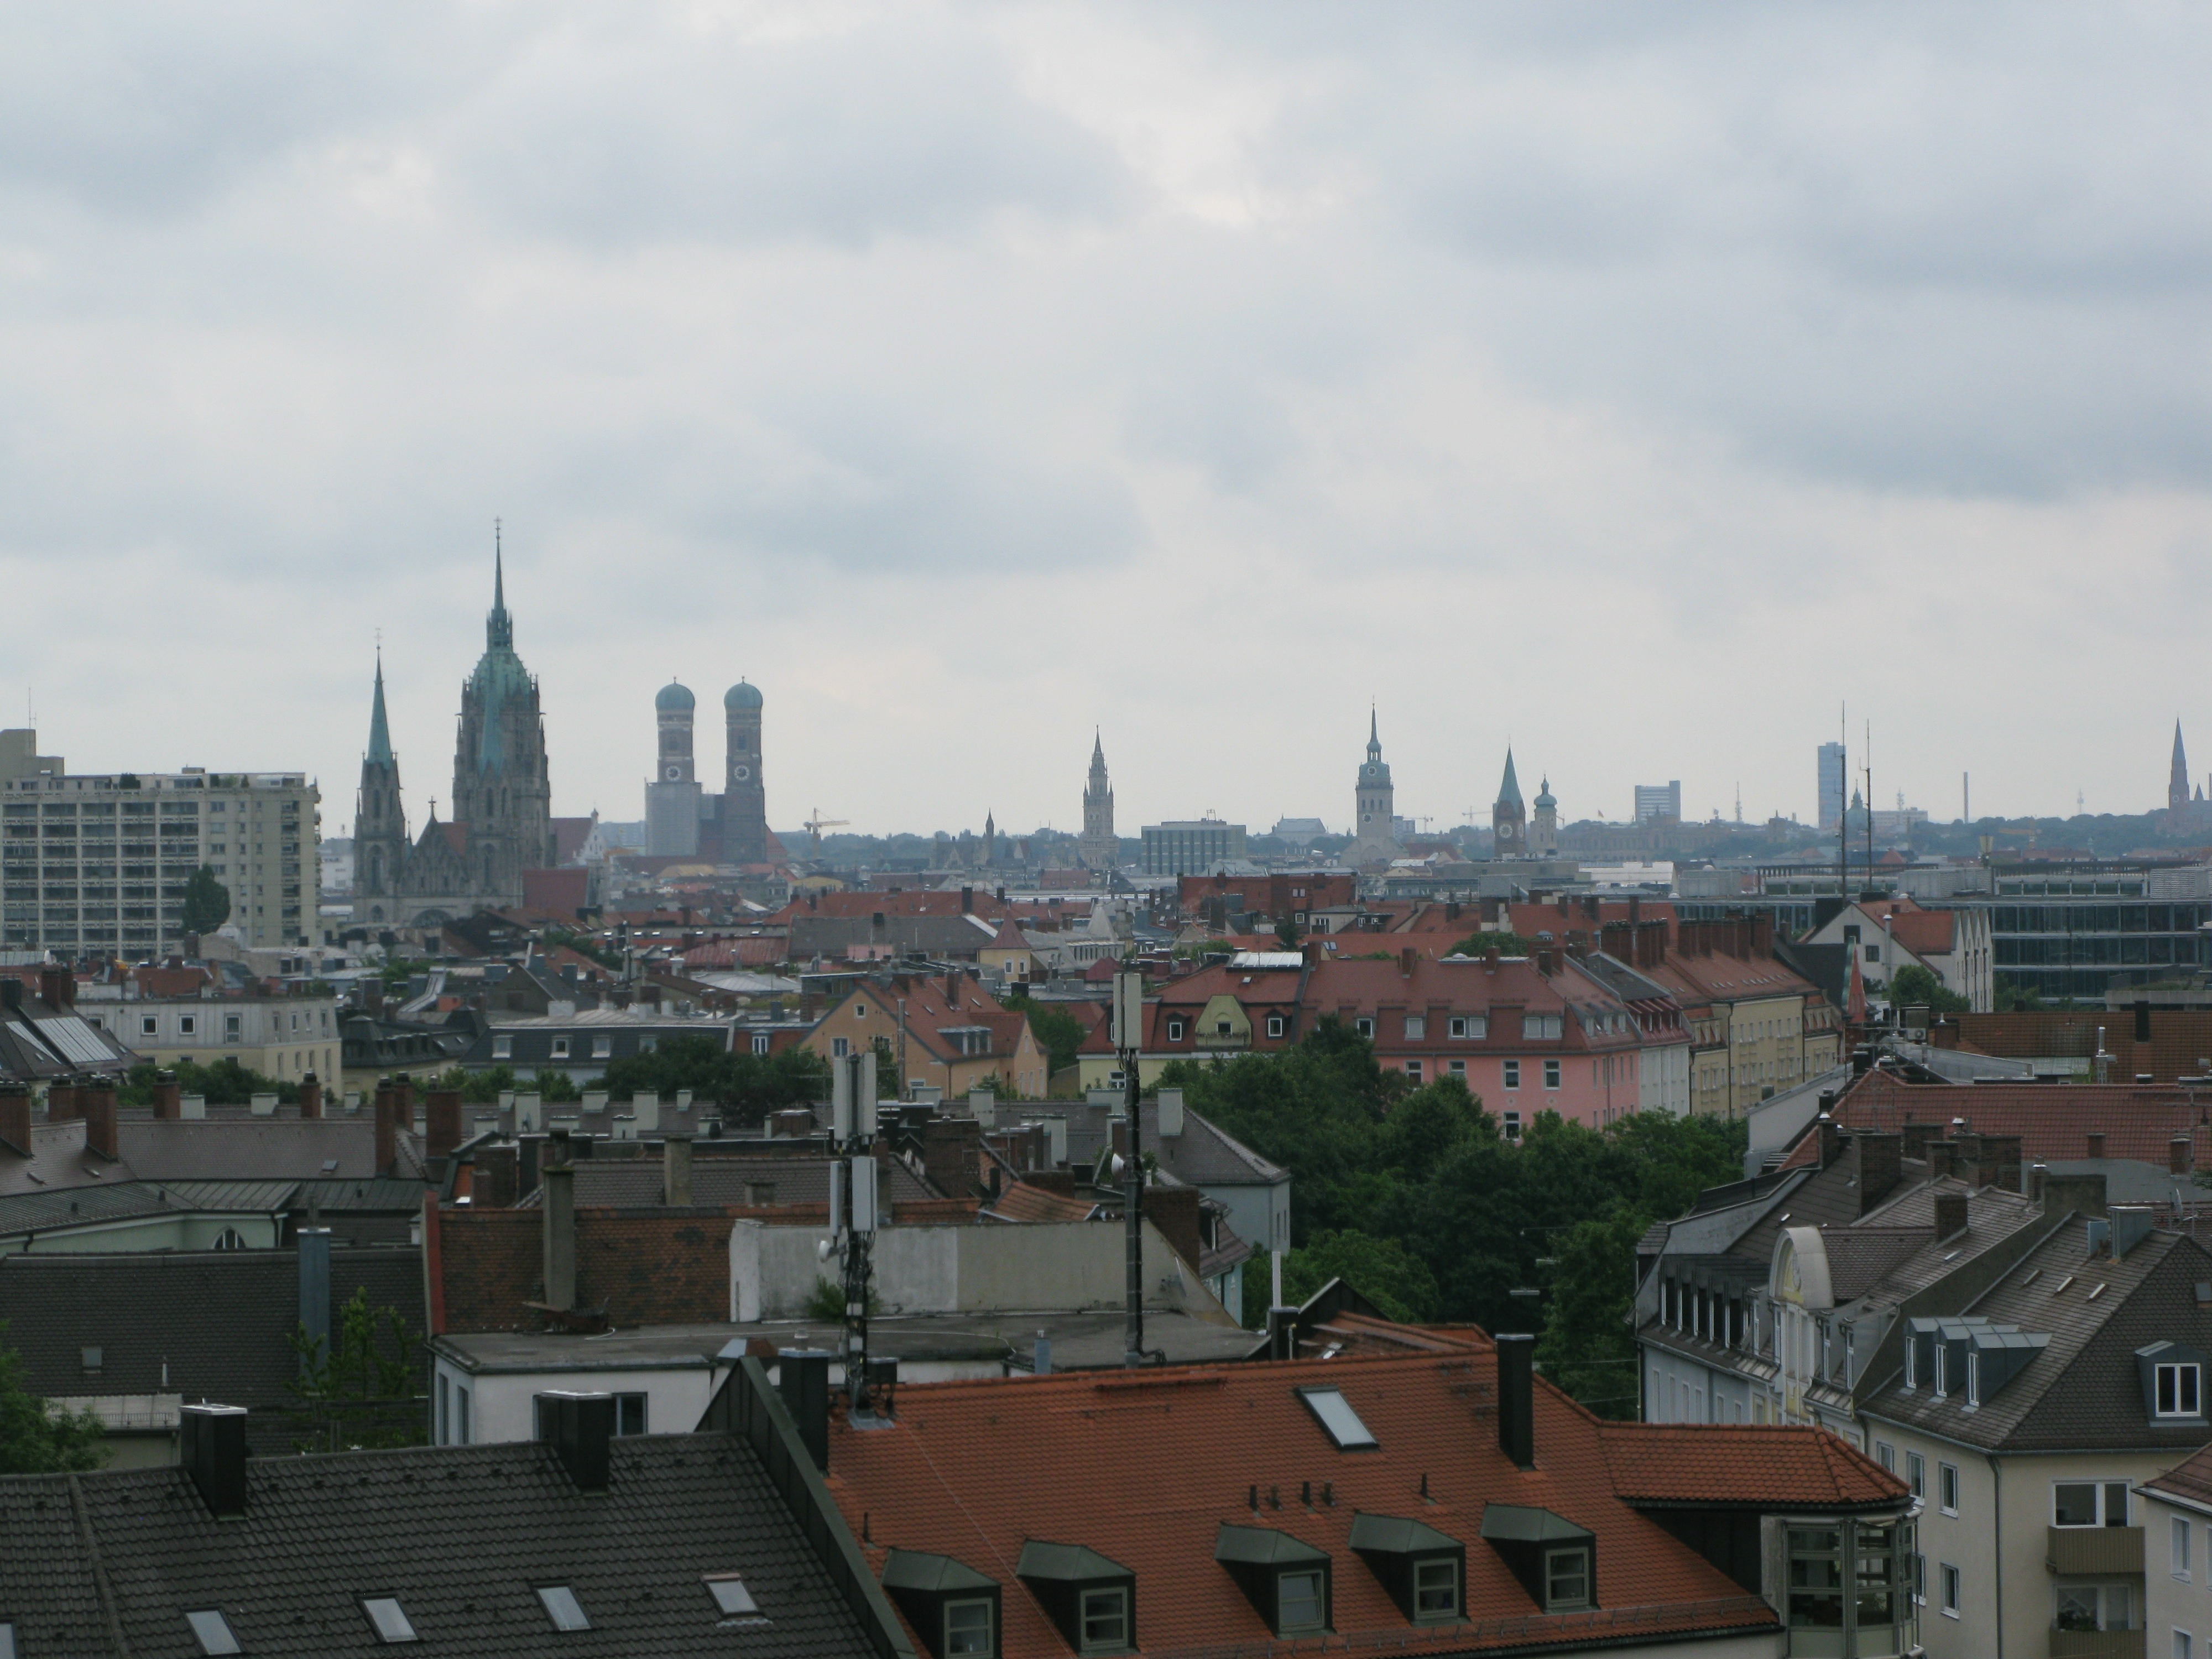
skyline, town, city, skyscraper, cityscape, panorama, downtown, landmark, bavaria, munich, frauenkirche, neighbourhood, urban area, geographical feature, human settlement